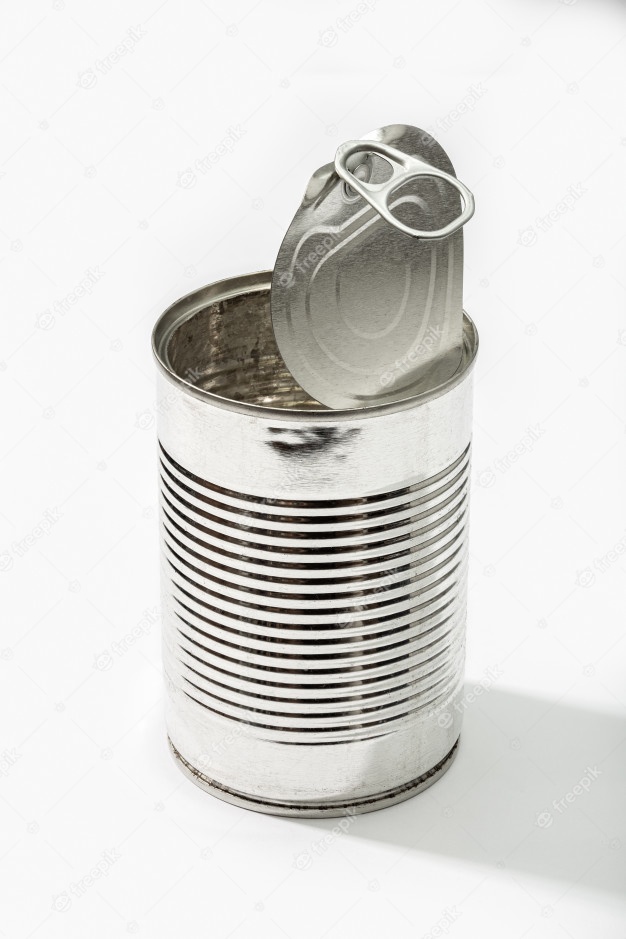
Label: metal